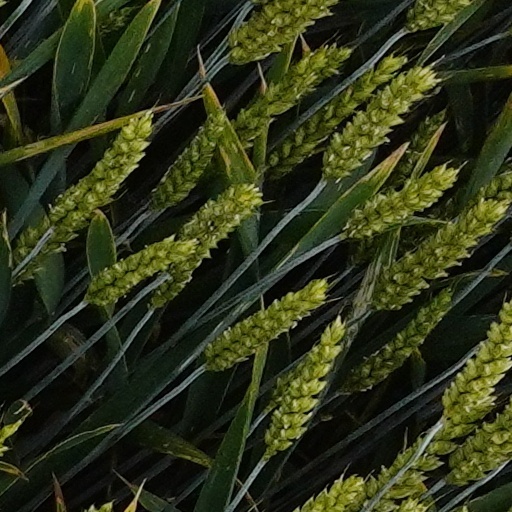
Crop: wheat